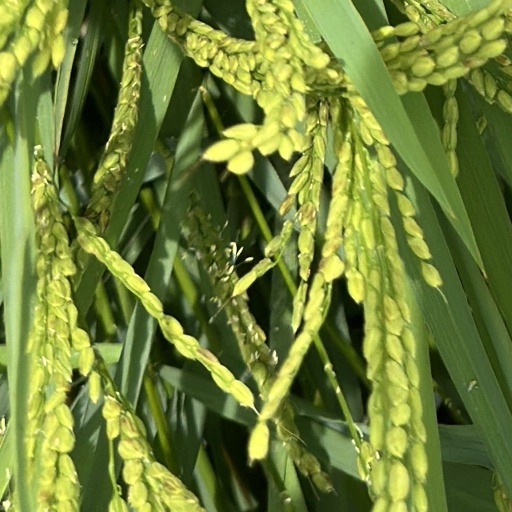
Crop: rice